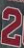
Number: 2